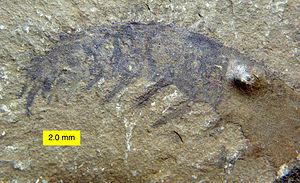
Anomalocaris est un genre éteint d'arthropodes de la famille des Anomalocarididae. Le genre est présent dans le registre fossile de l’ère Paléozoïque, durant le Cambrien moyen, il y a environ 505 Ma.